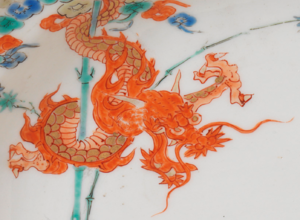
Les porcelaines Kakiémon étaient produites au Japon dans les ateliers d'Arita, dans la préfecture de Saga, durant le milieu du XVIIᵉ siècle, et présentent beaucoup de similitudes avec les céramiques chinoises de la « famille verte ». La superbe qualité de ses décorations en émaux était très recherchée en Occident, et fut largement imitée par les producteurs de porcelaine occidentaux.